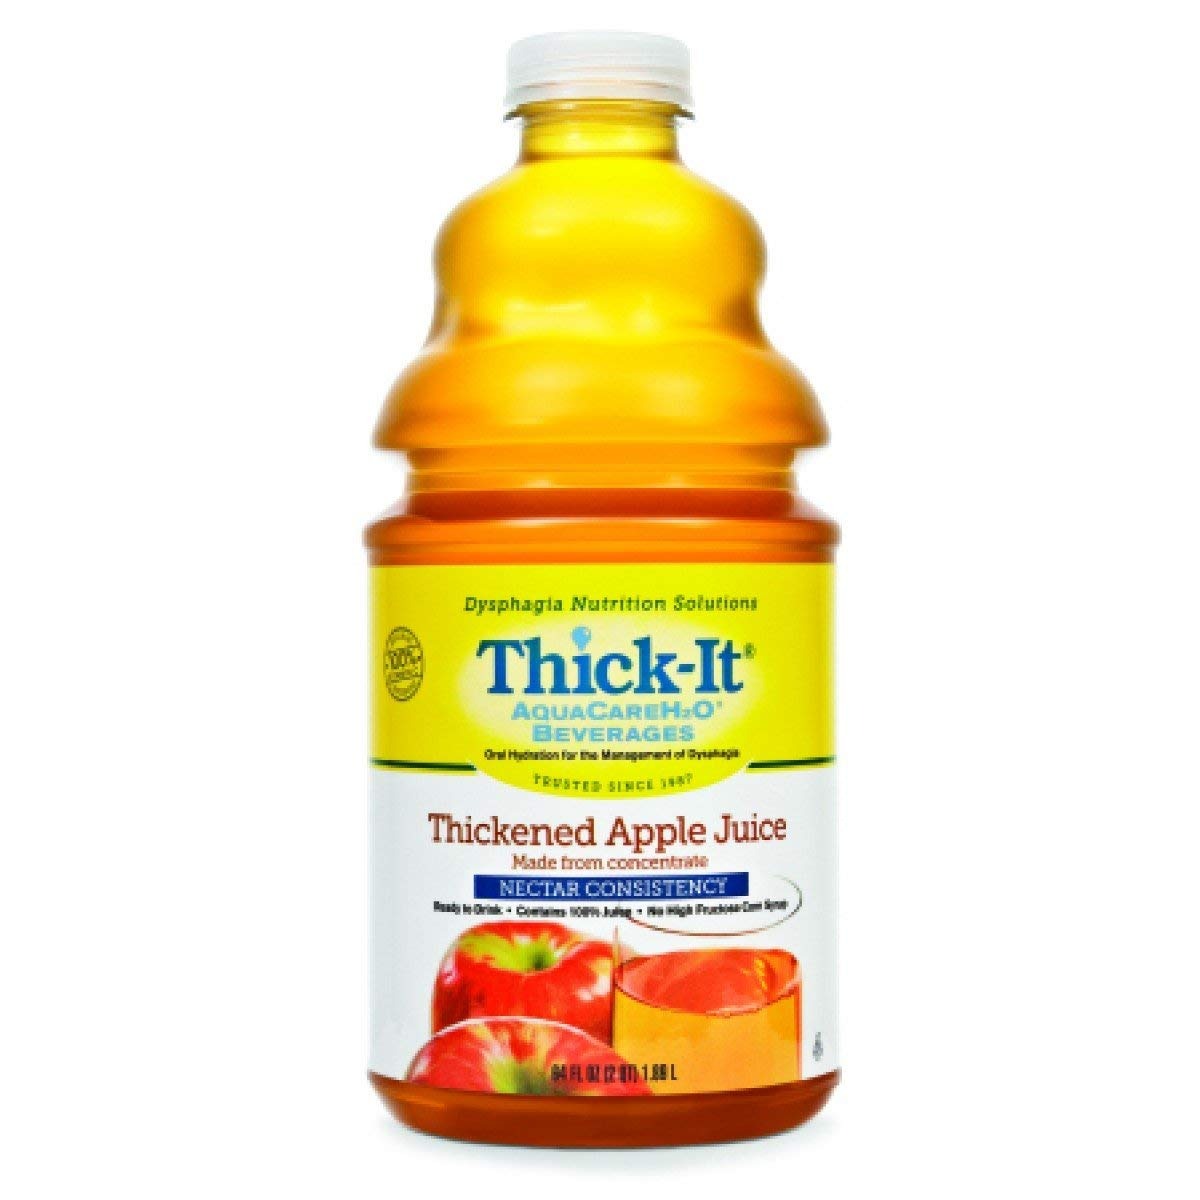
Item Name: Thick It AquaCare H2O Thickened Apple Juice Beverage, 0.5 Gallon -- 4 per case.
Bullet Point 1: PRECISION FOODS INC
Bullet Point 2: 892125002287
Bullet Point 3: Kent Precision
Product Description: Thick It AquaCare H2O Thickened Apple Juice Beverage, 0.5 Gallon -- 4 per case. Trusted by doctors, speech-language pathologists, and dietitians since 1987, Thick-It brings you AquaCareH2O Beverages, an entire line of ready-to-drink, thickened beverages for those with swallowing difficulties. AquaCareH2O Beverages are made with Artesian mineral water from 600 feet below ground, which results in thickened beverages that look and taste natural. AquaCareH2O Beverages meet the National Dysphagia Guidelines for nectar- and honey-like consistencies, and will not over thicken. AquaCareH2O Beverages offers those with dysphagia a variety of enjoyable beverage options while allowing caregivers to confidently give their loved ones the nutritional care they need and deserve. Nectar Consistency, Kosher
Value: 4.0
Unit: Count

Price: 38.63